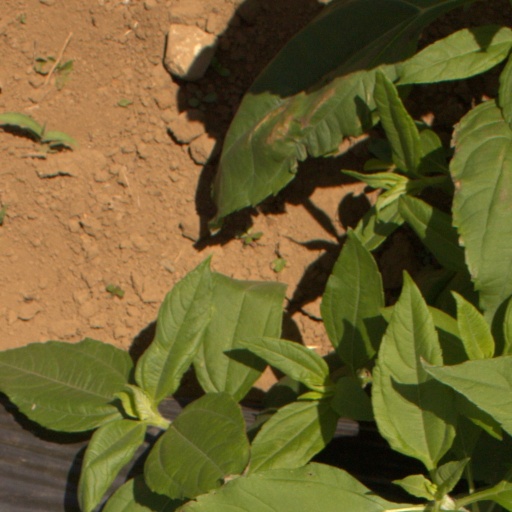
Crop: Jerusalem artichoke